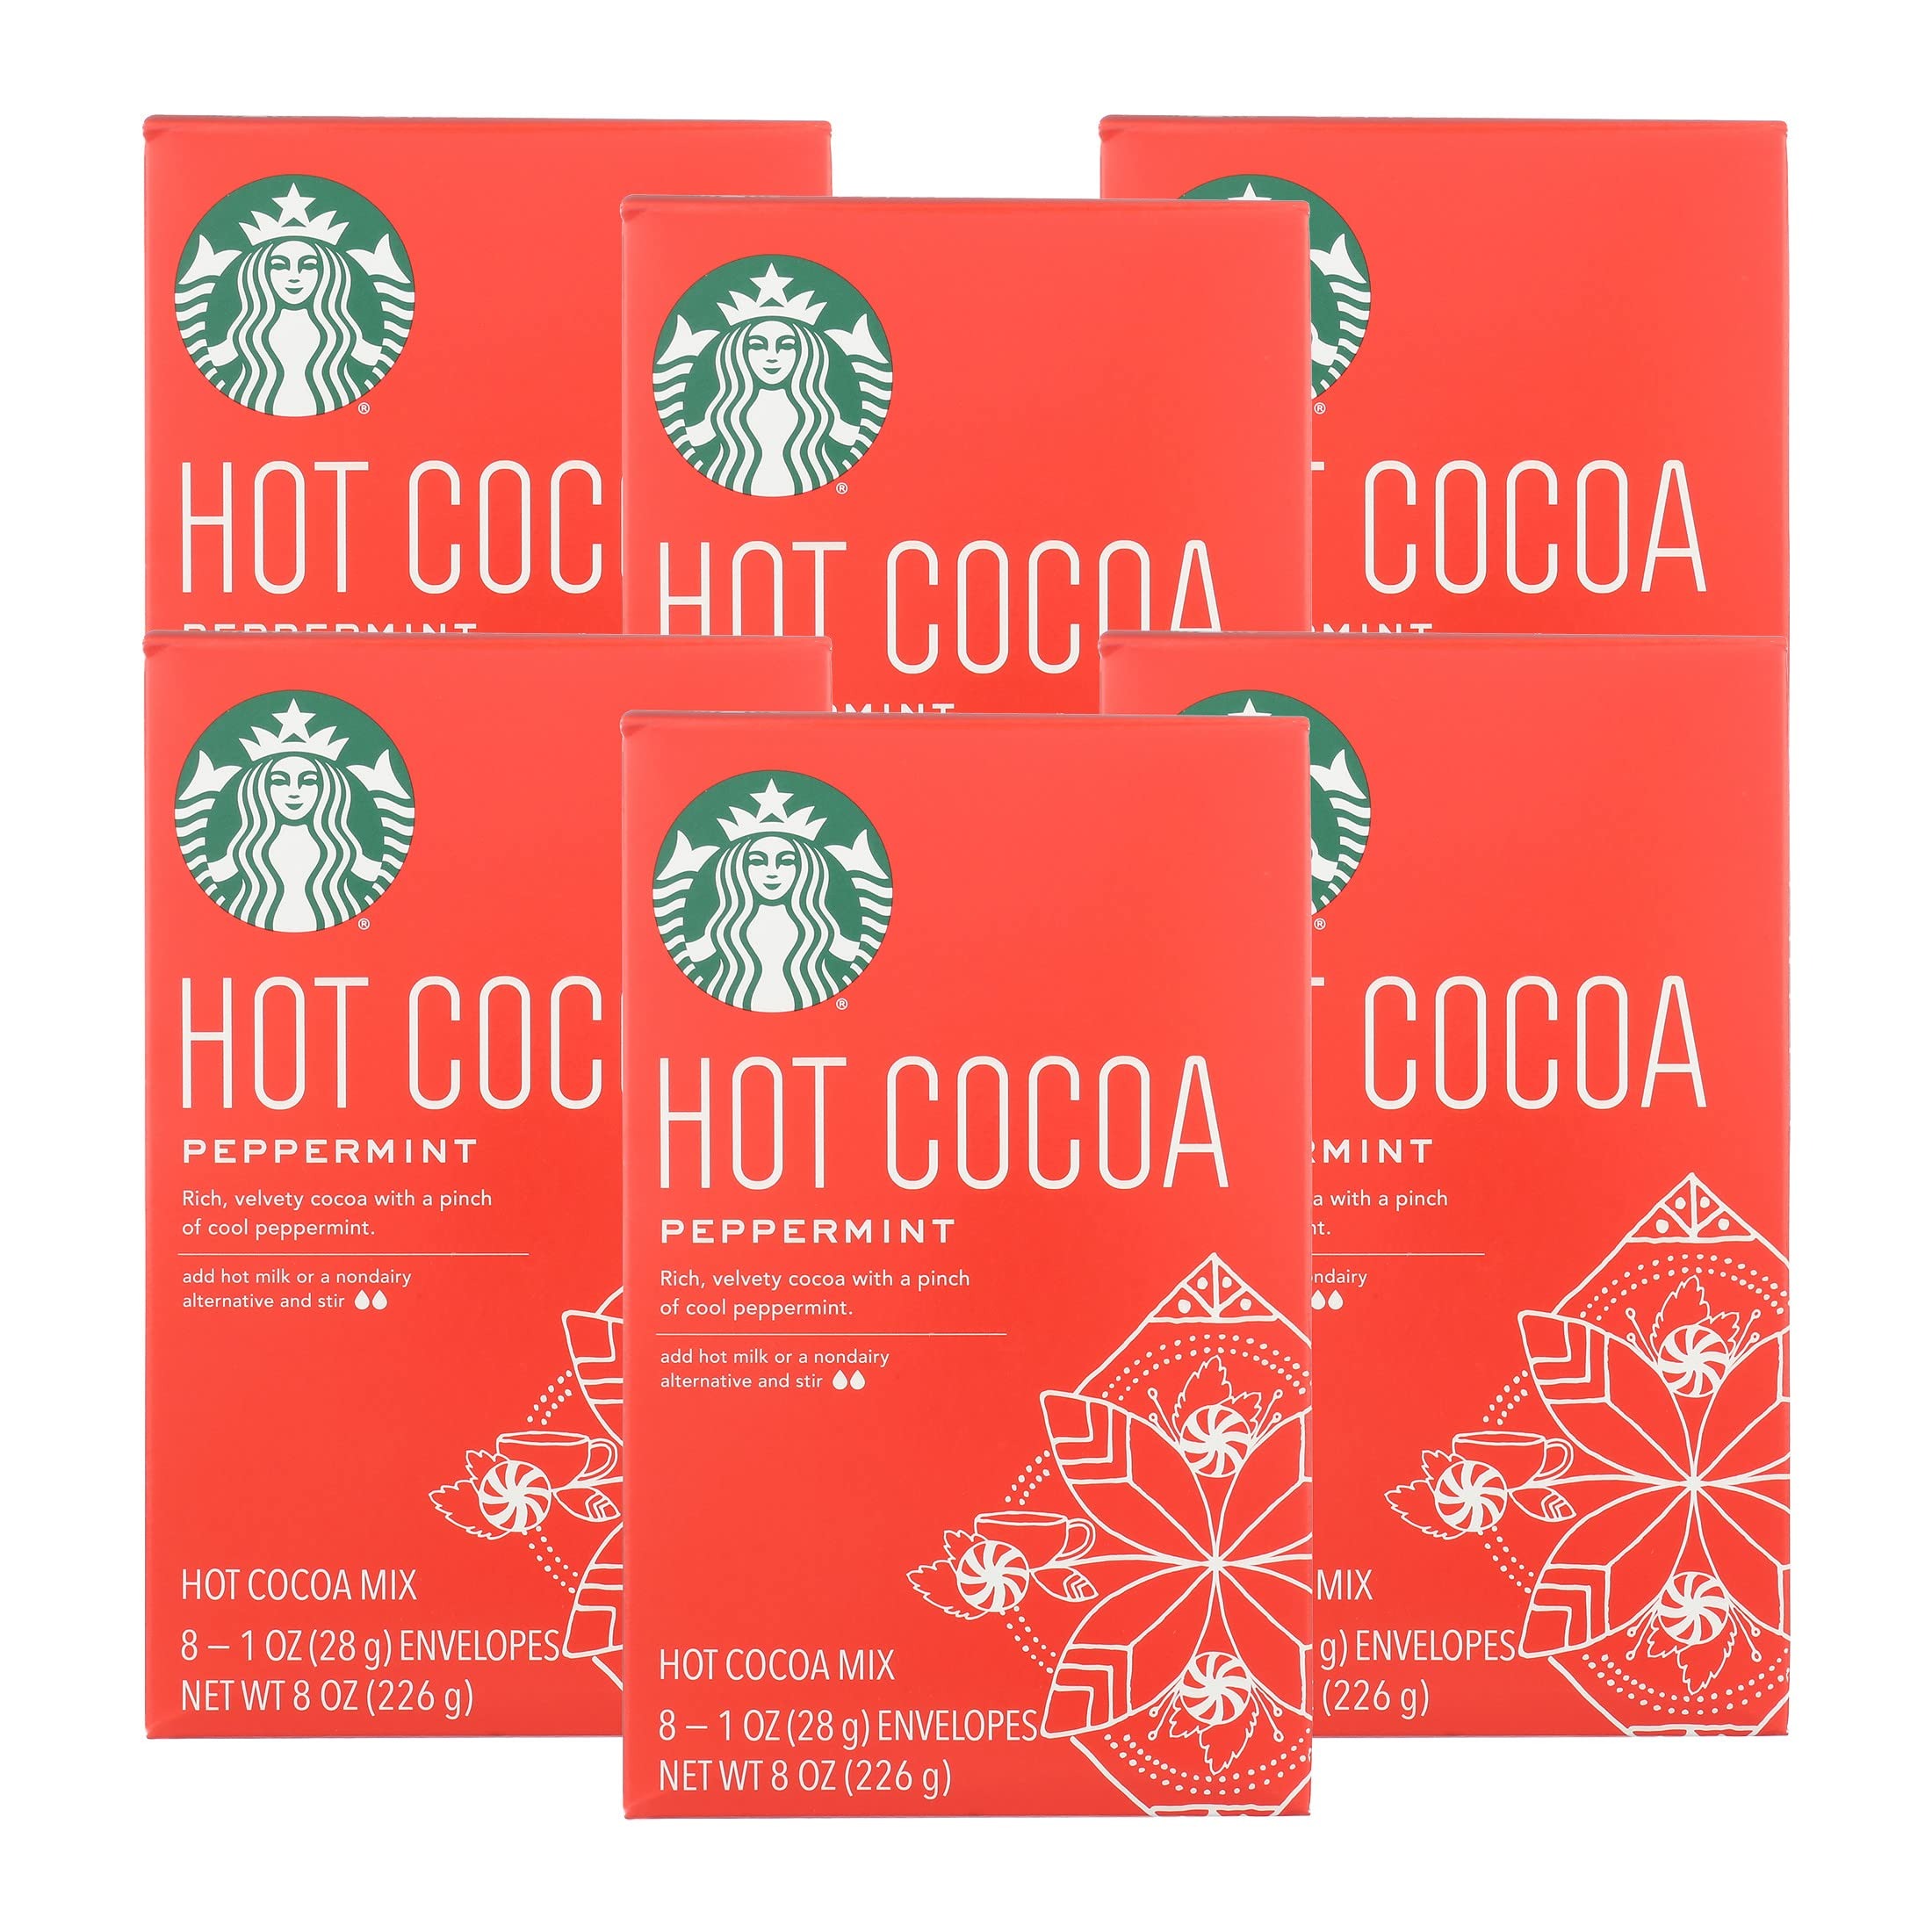
Item Name: Starbucks Classic Hot Cocoa Rich velvety cocoa with decadent dark chocolate notes Peppermint Mix 8 Ounce (Pack of 6)
Value: 48.0
Unit: Ounce

Price: 21.81